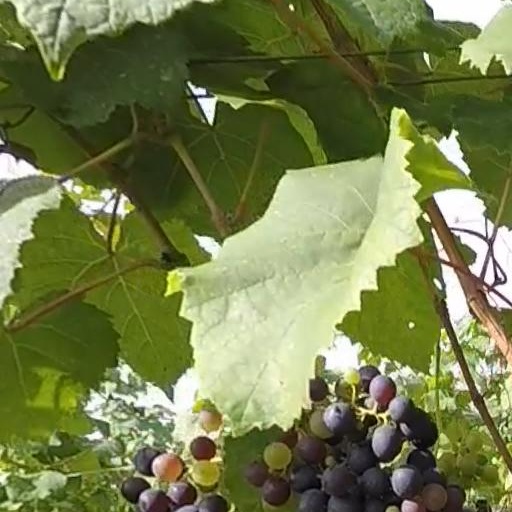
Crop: grape